Laura Biagiotti

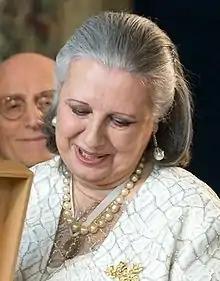
Biagiotti in January 2011

Laura Biagiotti (4 August 1943 – 26 May 2017) was an Italian fashion designer, and the founder of the House of Biagiotti.